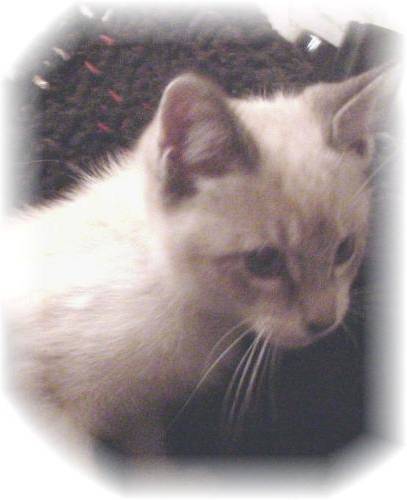
Label: cat